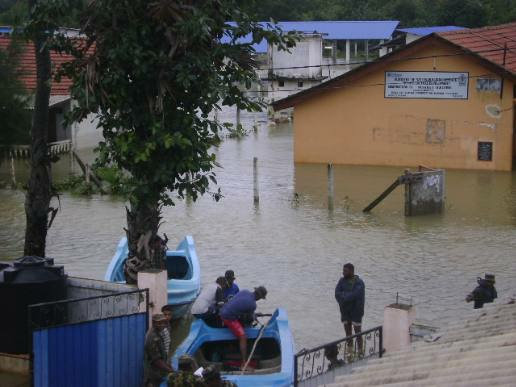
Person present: Yes